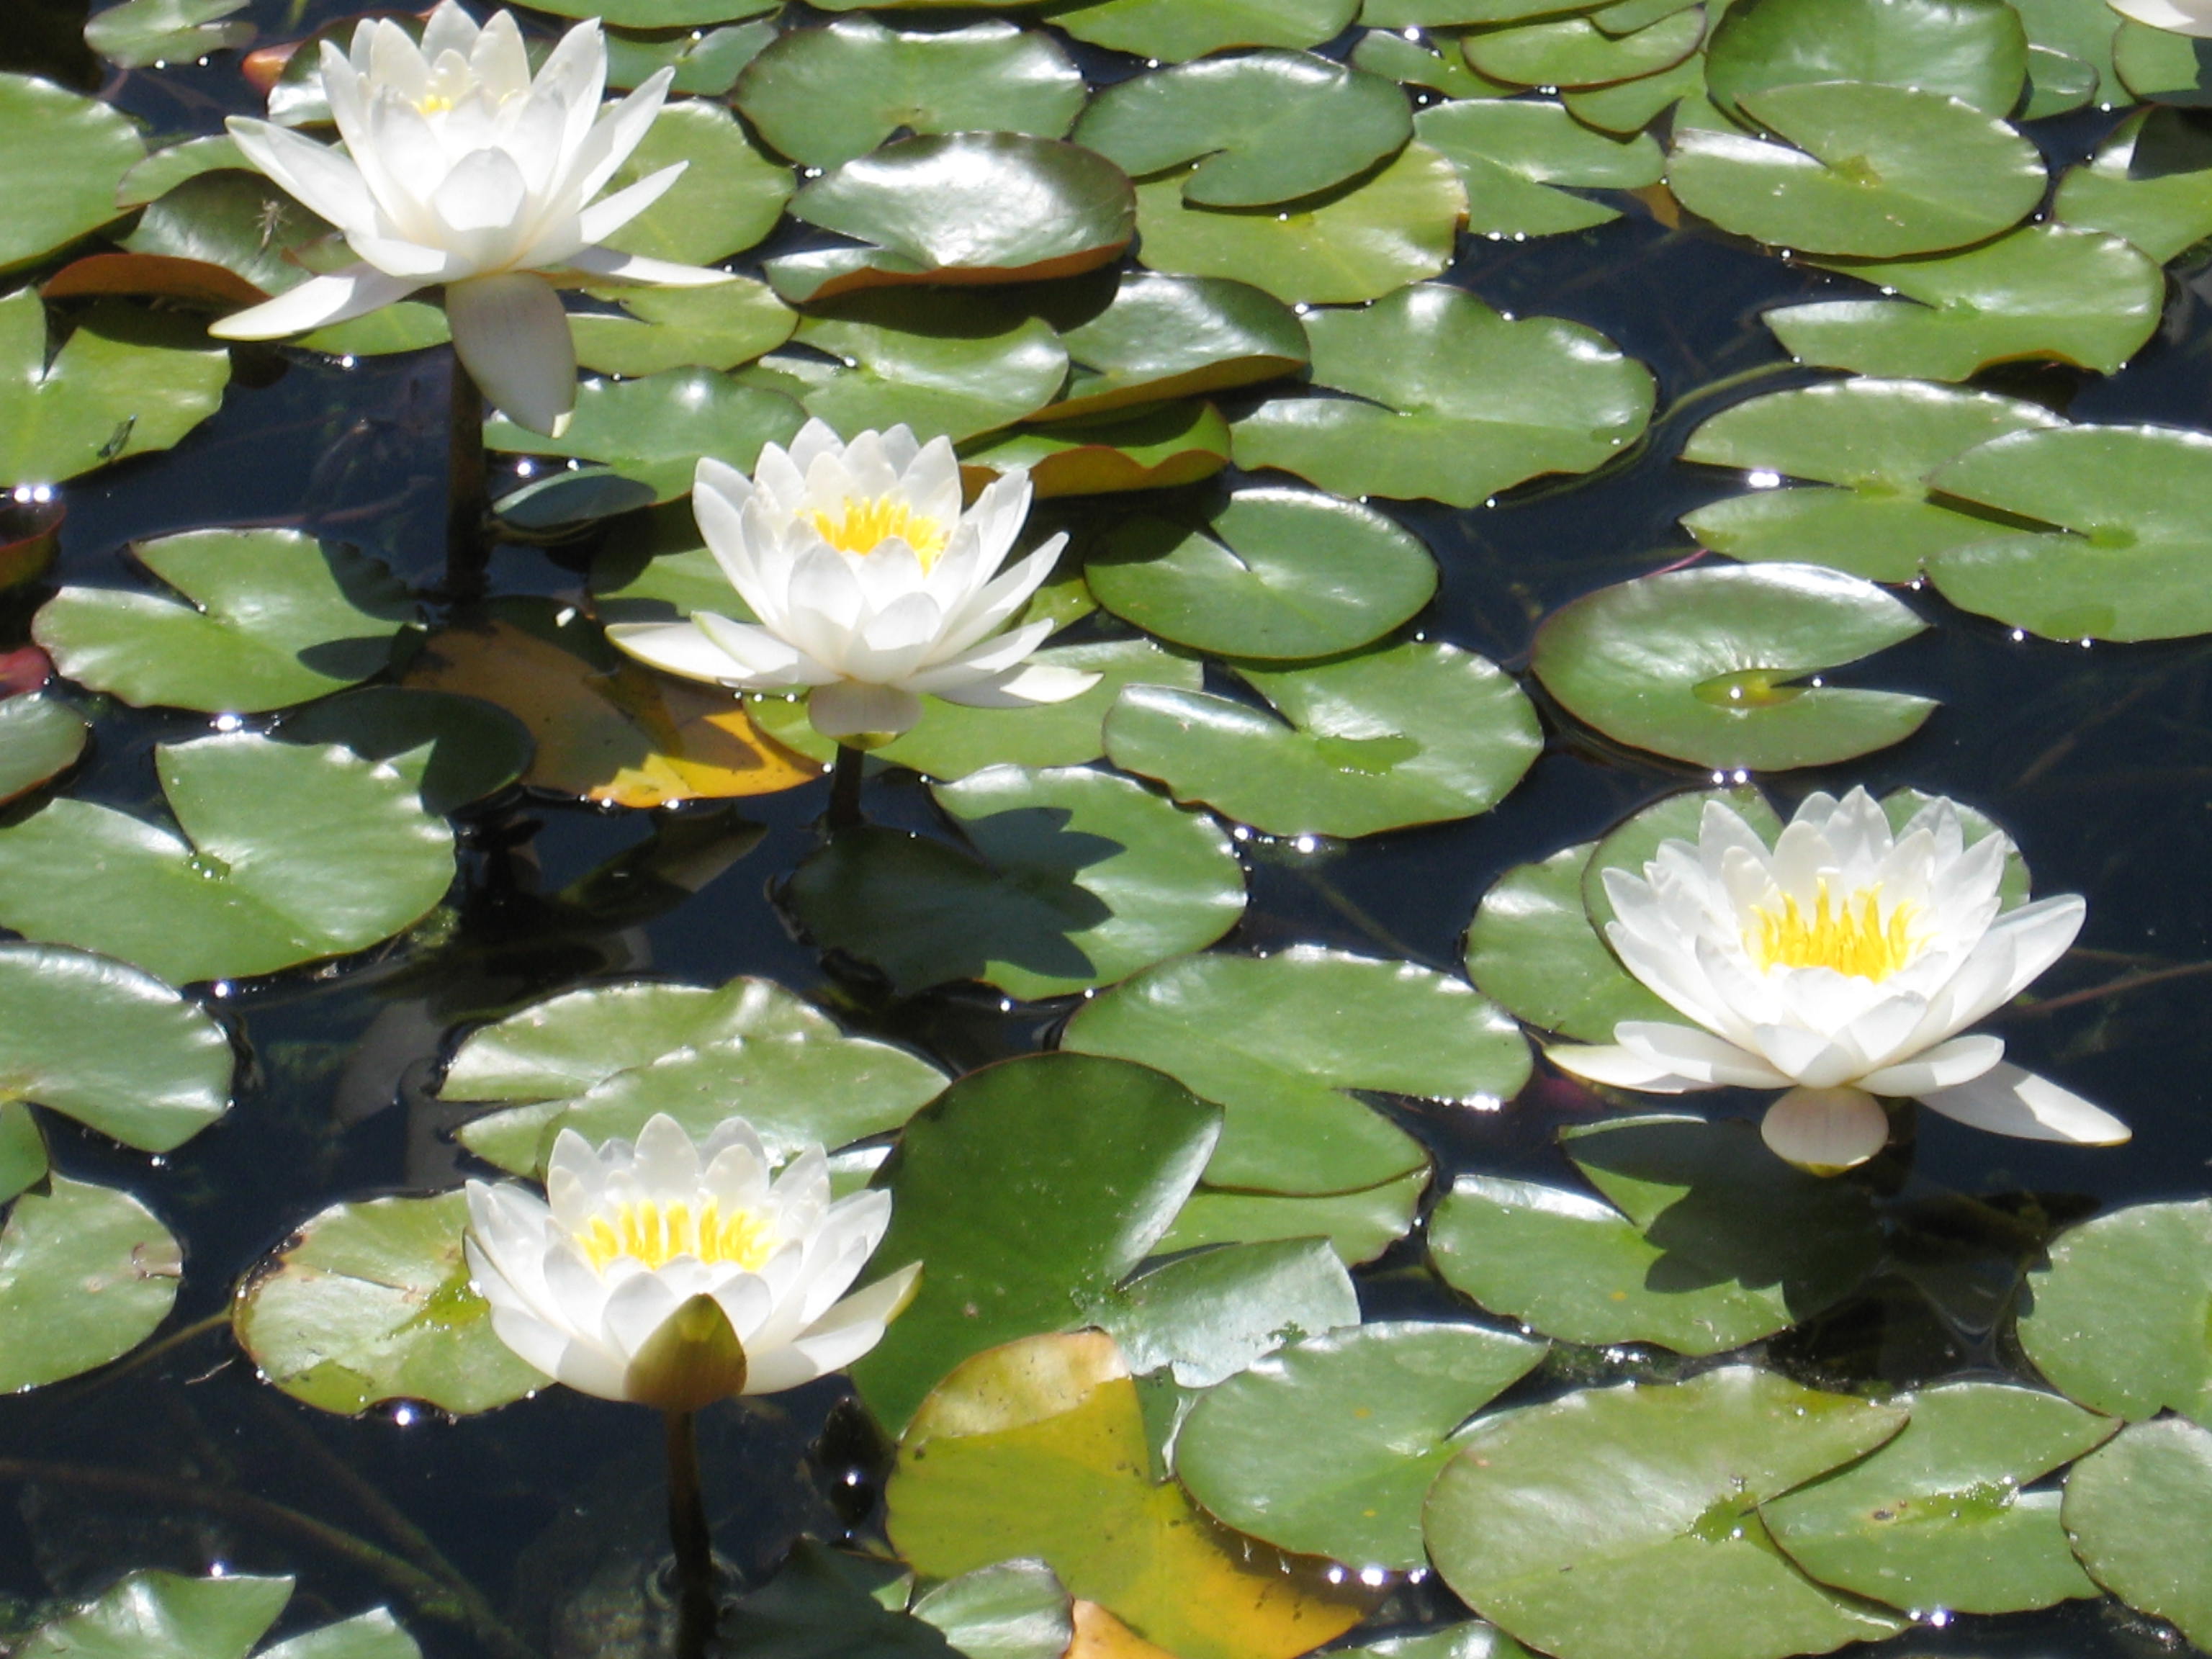
water, plant, white, flower, petal, pond, botany, sacred lotus, aquatic plant, flora, flowers, creativecommons, san, lotus, lilly, lillies, diego, pad, flowering plant, land plant, lotus family